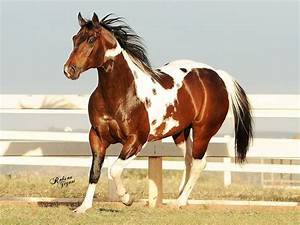
Label: horse